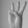
ASL letter: W